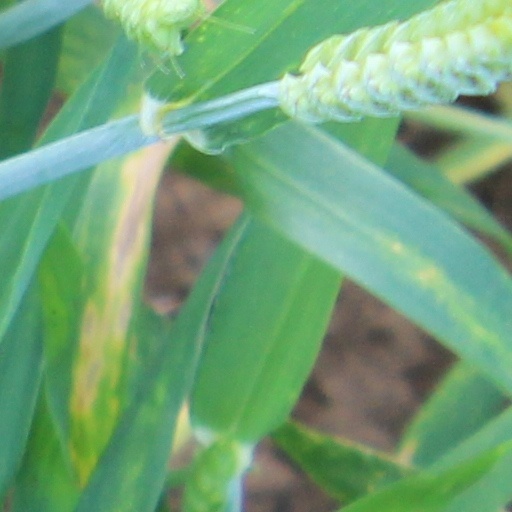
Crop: wheat